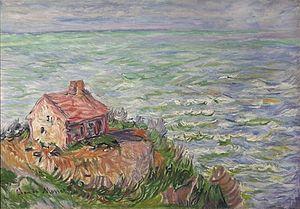
Le musée national des Douanes est un musée qui a ouvert en 1984 dans l'enceinte de l’hôtel des Douanes de Bordeaux. Il présente l’histoire de l’administration des Douanes, de l’époque moderne à nos jours, et à travers elle une partie de l'Histoire de France. C'est le seul musée du genre en France.
Une cabane est une construction immobilière destinée à servir d'abri temporaire, saisonnier ou provisoire à des personnes, des biens ou des activités, par opposition à la maison, laquelle sert d'abri permanent.